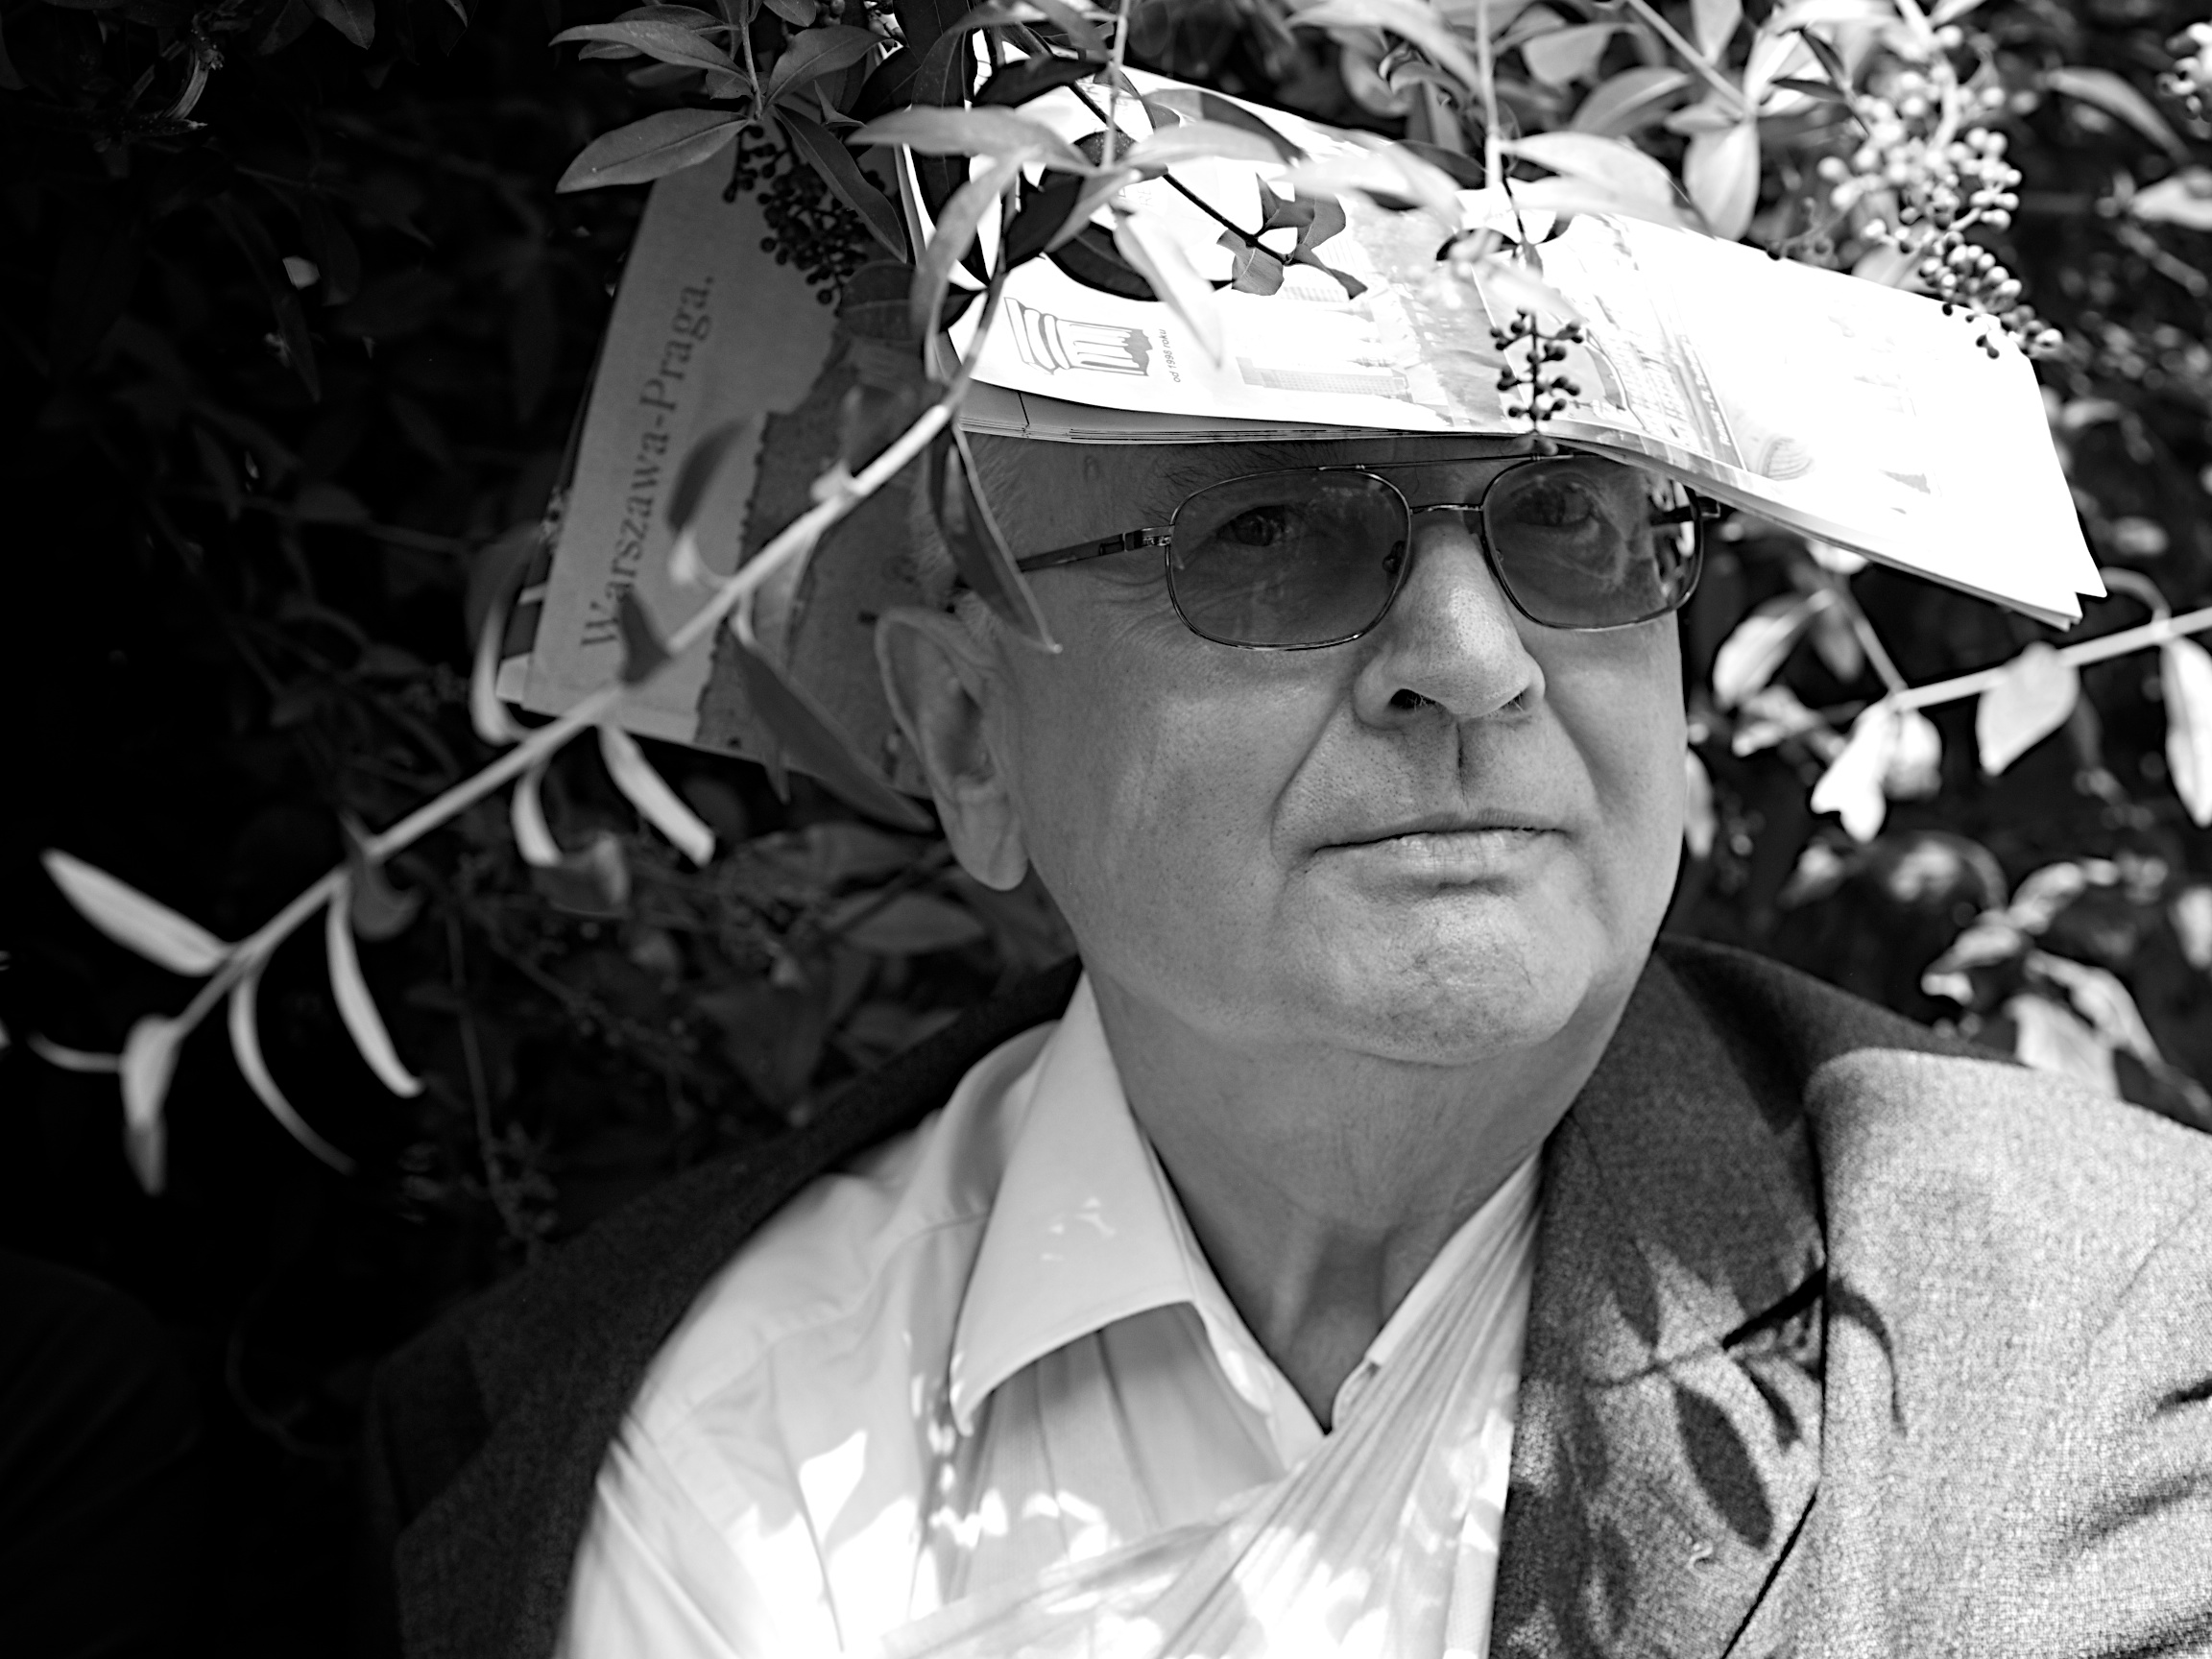
man, person, black and white, people, white, street, photography, portrait, human, black, monochrome, bw, face, candid, glasses, photograph, sw, weiss, schwarz, faces, potrait, sozial, blackwhitephotos, monochrome photography